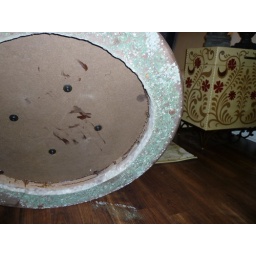
molded dining table from being submerged in water